Credo: John Paul II

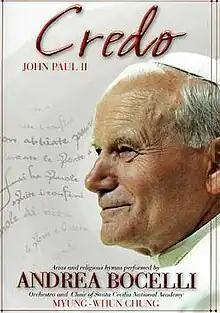

Credo: John Paul II is the fourth DVD released by Italian tenor, Andrea Bocelli, celebrating the life of pope John Paul II.